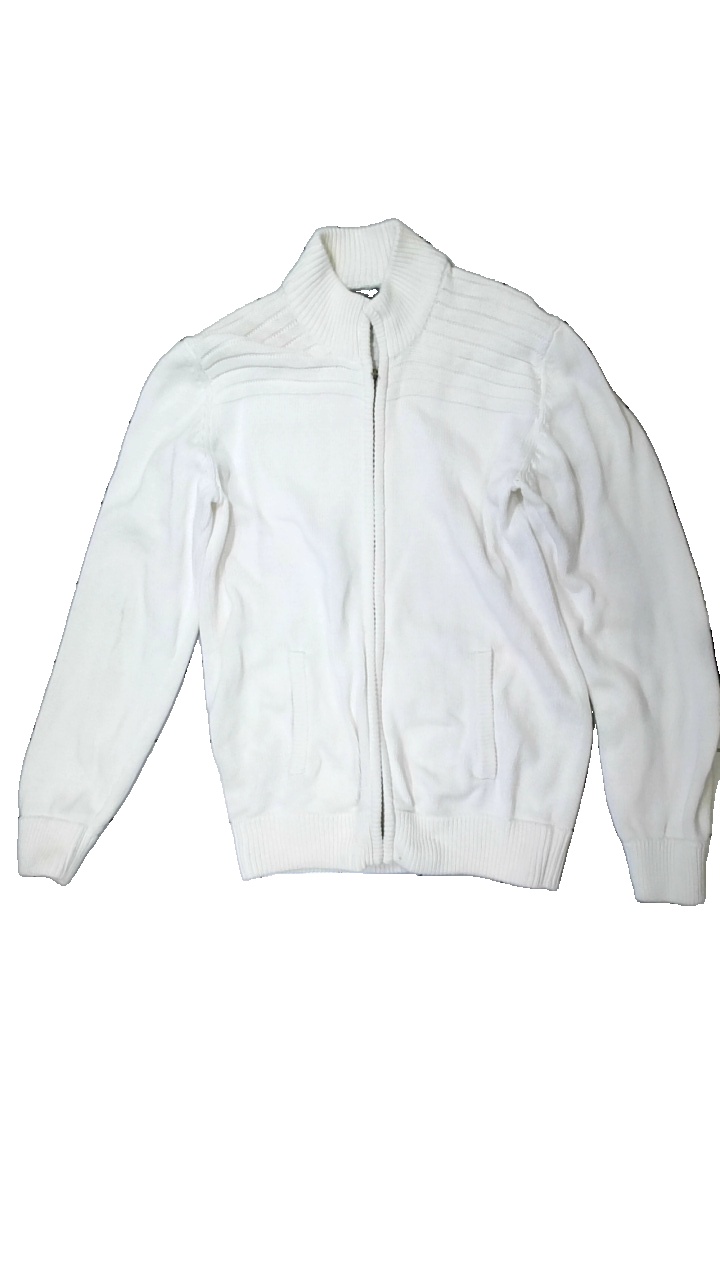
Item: Cardigan (Men)
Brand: Missing
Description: white cardigan with zipper
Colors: White
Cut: Regular
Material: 100% Cotton
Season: All
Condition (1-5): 5
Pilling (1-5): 5
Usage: Reuse
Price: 50-100